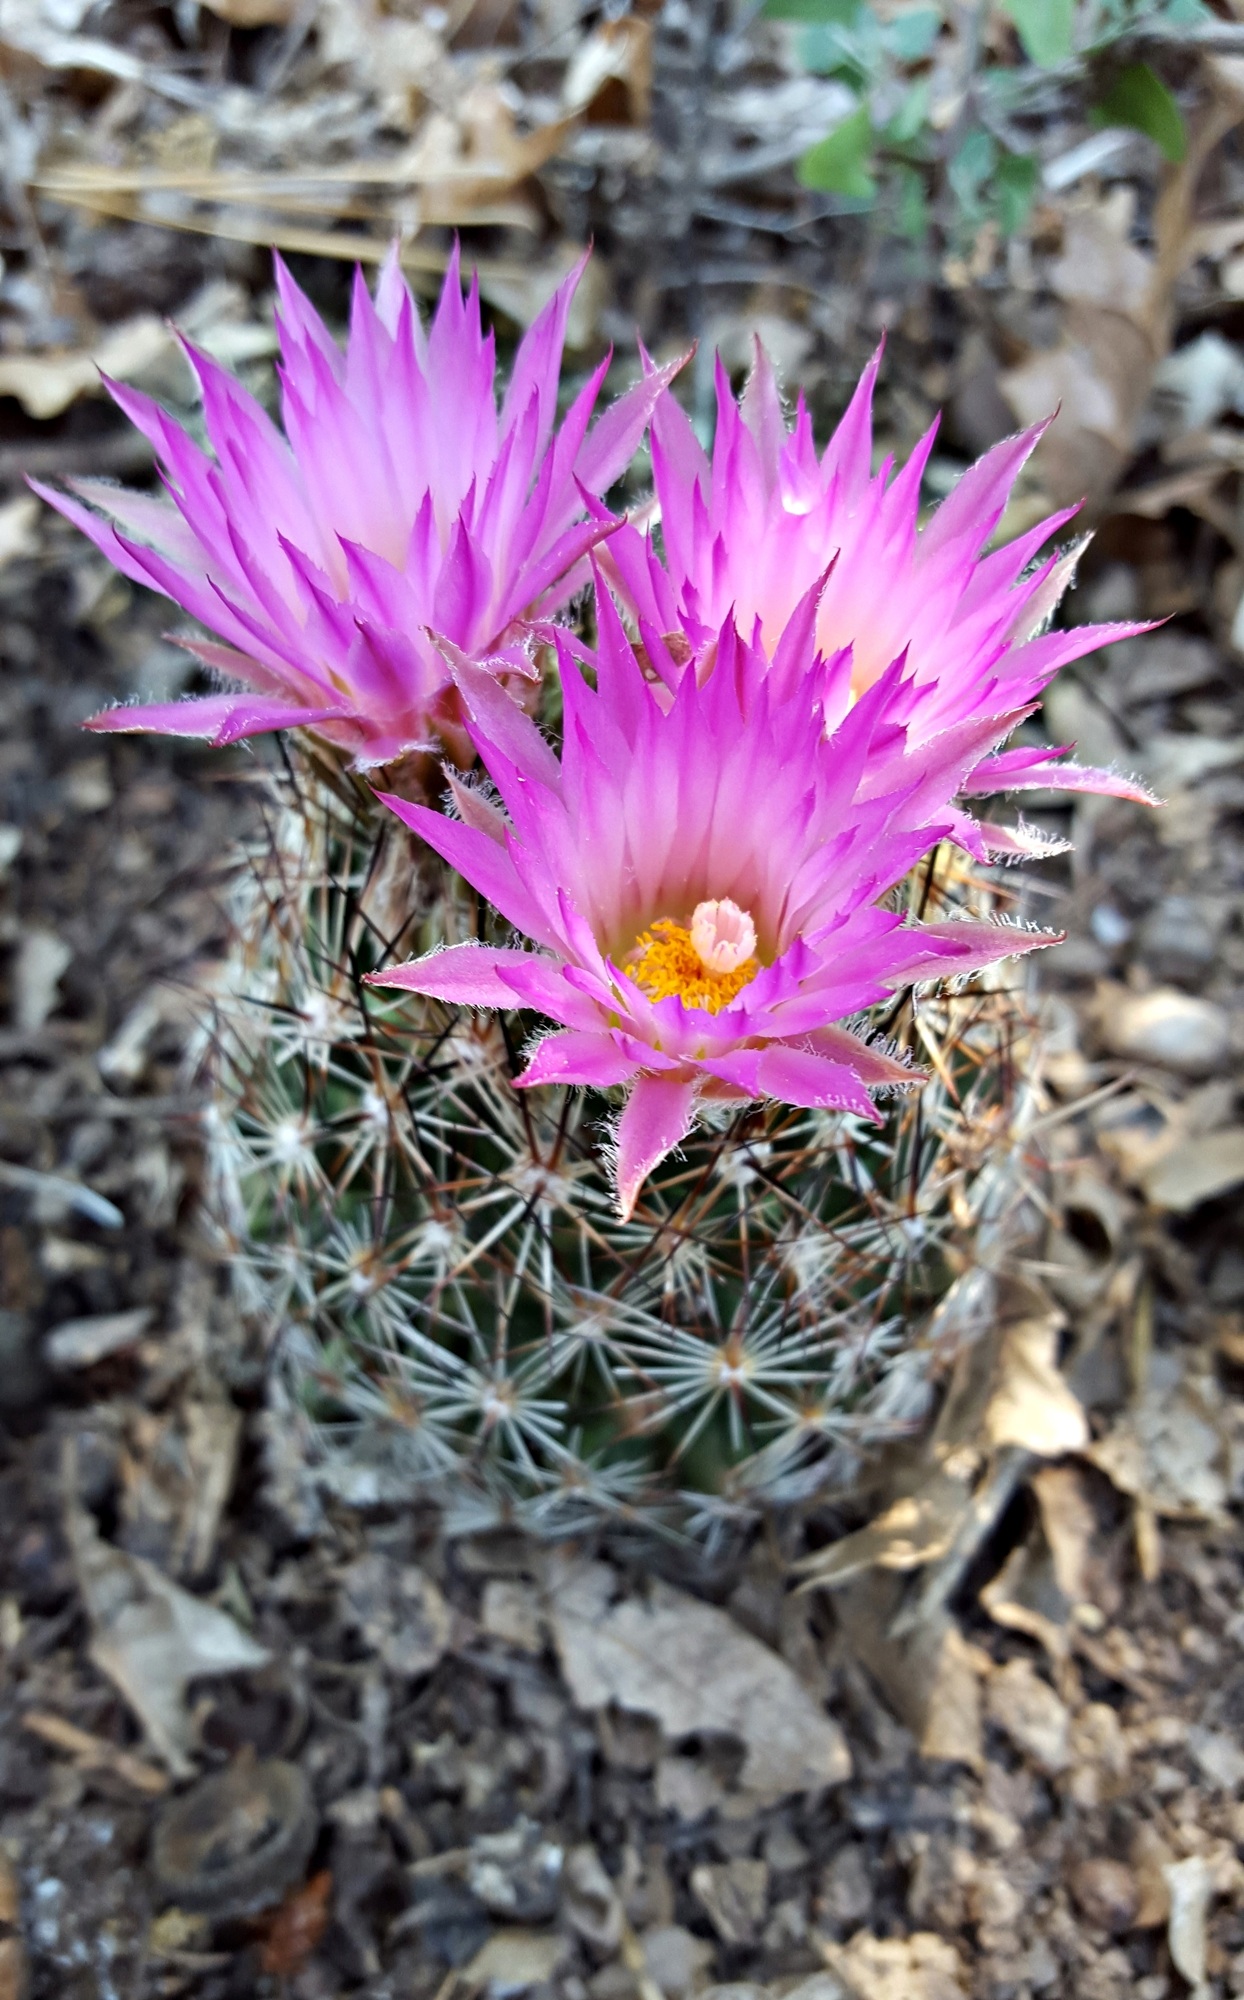
nature, blossom, cactus, sharp, plant, desert, flower, petal, botany, blooming, succulent, colorful, cacti, flora, wildflower, arizona, pigface, hot, thorns, caryophyllales, macro photography, flowering plant, spiny, cactus flower, ice plant, desert flower, land plant, hedgehog cactus, ice plant family, bisbee spiny star cactus